Waremme

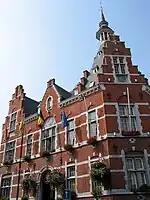

By 1215, with its 815 inhabitants, it had grown to town size. Its frontier position near the Duchy of Brabant, however, attracted several raids from the duke, causing it to be burnt to the ground and rebuilt at least a couple of times. In the 14th century, the town built a market place and a hospital, slowly becoming an important regional center, where coins were issued and important meetings held.